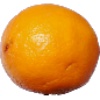
Label: lemon_meyer